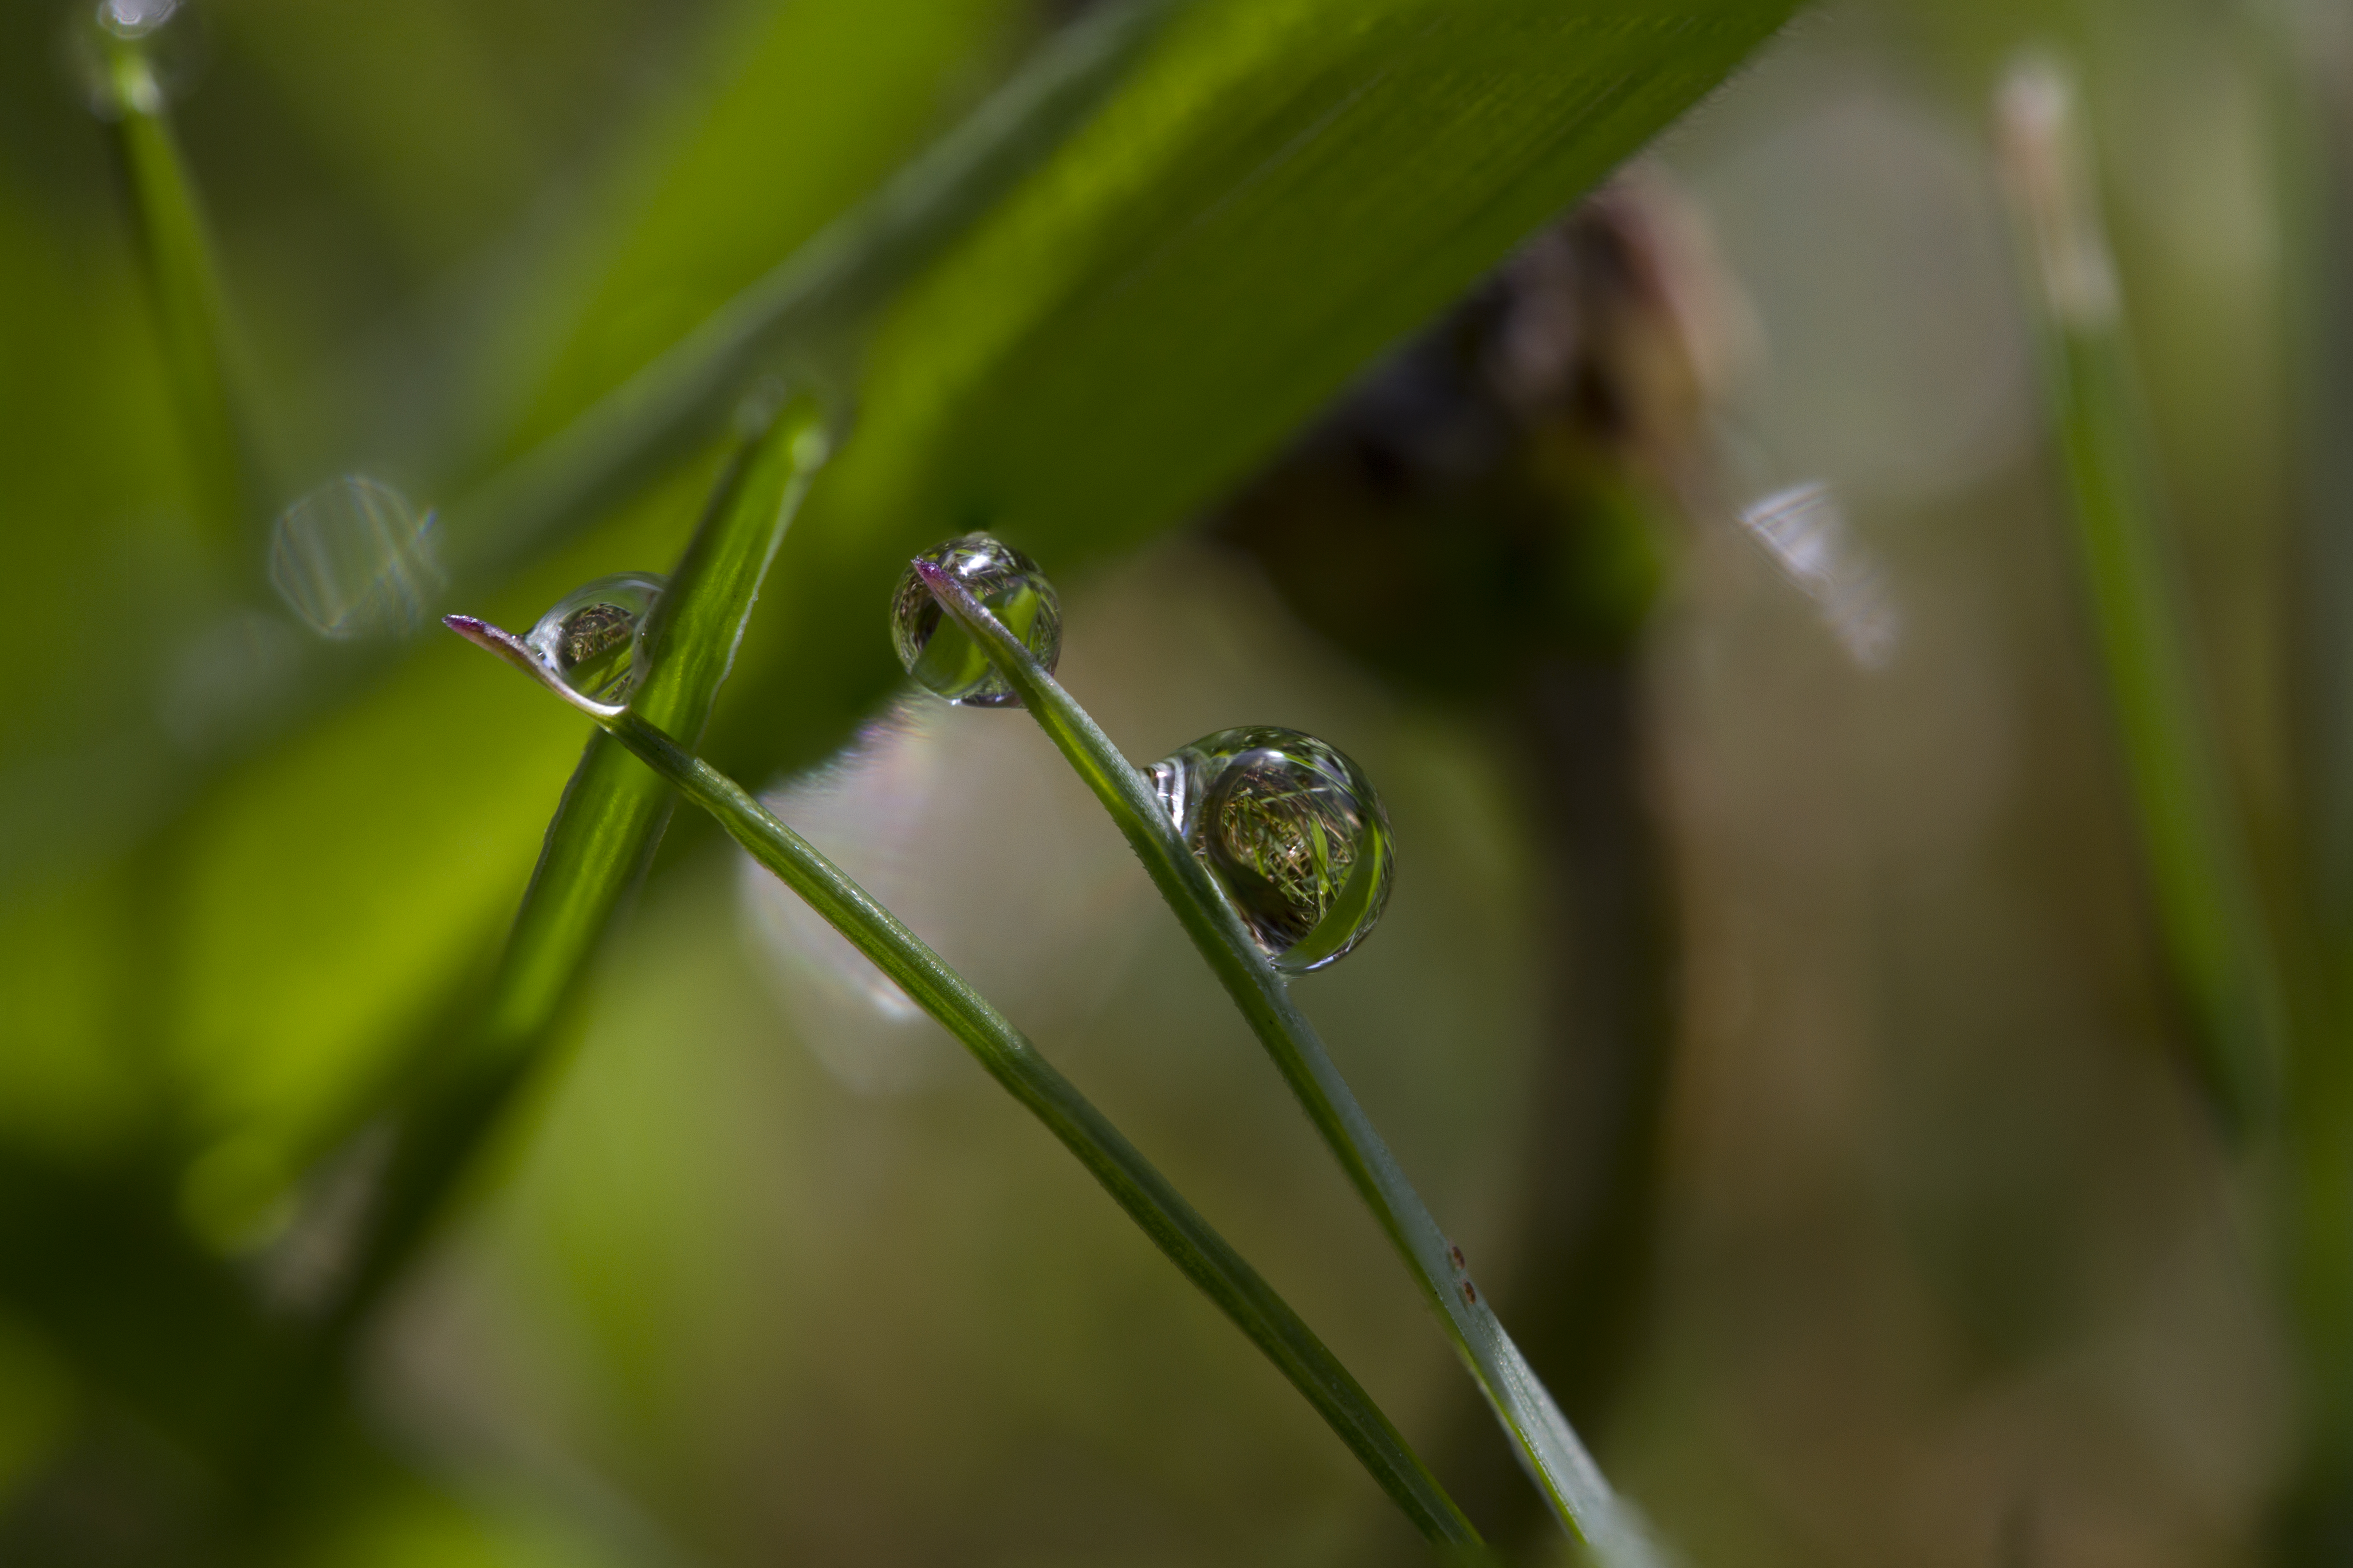
water, nature, grass, dew, plant, photography, meadow, leaf, flower, green, insect, botany, flora, fauna, invertebrate, wildflower, close up, uk, dragonfly, damselfly, moisture, peterborough, macro photography, grass family, plant stem, dragonflies and damseflies